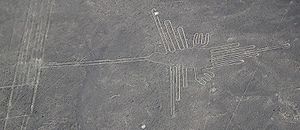
Geoglyf
Nazca-linjerne er berømte geoglyffer, "jordtegninger", i ørkenområderne i Peru. Denne forestiller en kolibri.
Geoglyffer er store motiver eller mønstre, der er udført på jorden. De er ofte markeret med linjer og flader dannet af sten, grus, jordhøje og lignende eller ved at fjerne eller erstatte overfladen med materialer af en anden farve. Geoglyffer varierer i motiv og størrelse, men stammer ofte fra forhistorisk tid. Nogle er kun synlige fra luften eller på stor afstand.